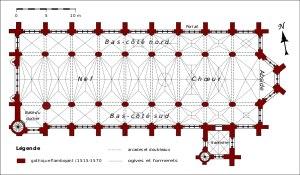
La collégiale Saint-Martin de Montmorency est une église de style gothique flamboyant du XVIᵉ siècle située dans le Val-d'Oise, en région Île-de-France. Bâtie sur un éperon rocheux et précédée d'une terrasse, elle domine la vallée de Montmorency. Remarquable pour son unicité architecturale avec une sobriété et harmonie correspondant à son premier rôle de lieu de sépulture de la maison de Montmorency, la collégiale est surtout réputée pour son exceptionnelle série de quatorze vitraux de la Renaissance, qui se distingue même sur le plan national. Depuis 1631, soit un an avant l'exécution du dernier connétable Henri II de Montmorency, elle sert également d'église paroissiale, et se concentre sur ce rôle unique après la Révolution française. Tout comme l'église Saint-François, l'ancienne collégiale accueille les fidèles catholiques de Montmorency et relève du diocèse de Pontoise. En 2010, son curé est le père Kurowski.